Jacen Burrows

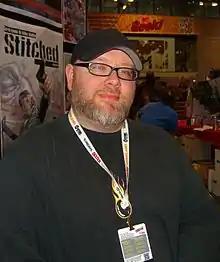
Burrows at the 2012 New York Comic Con.

Jacen Burrows (born September 11, 1972) is an American comic book artist best known for his work on various books from Avatar Press and Marvel Comics.